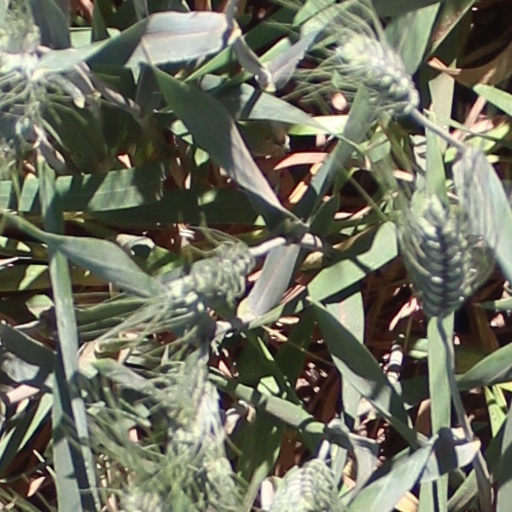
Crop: wheat